Blockade Strategy Board

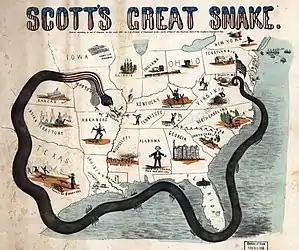
An 1861 characterized map of General Winfield Scott's plan for a Union blockade of Southern ports, known as the Anaconda Plan.

The blockade, which existed only on paper at this time, became an integral part of the plan to persuade the seceded states to return to the Union that was proposed by General in Chief Winfield Scott. Although Scott's so-called Anaconda Plan was never formally adopted as a strategy to guide the conduct of the war, the U.S. Navy enforced the blockade to the best of its ability for the duration of the conflict.